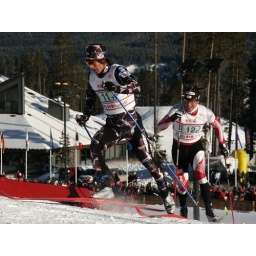
nordic skiing film shoot by xczone.tv. covering world cup cross country ski races in canmore, alberta, canada